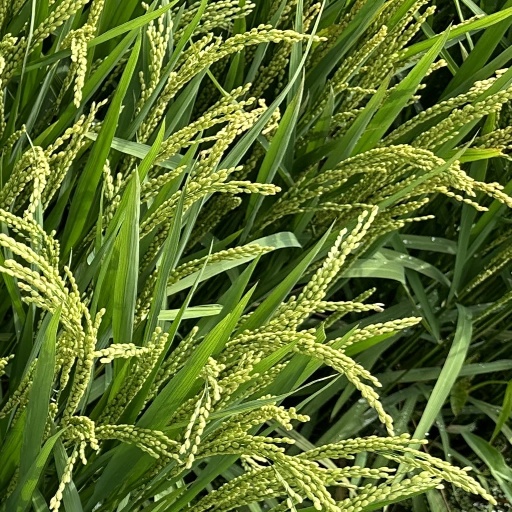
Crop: rice